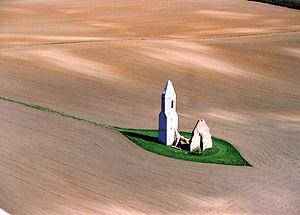
Une religion est un système de pratiques et de croyances en usage dans un groupe ou une communauté.
Somogyvámos est un village et une commune du comitat de Somogy en Hongrie.